Northwestern salamander

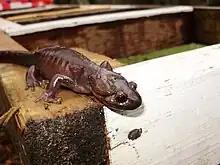
A Northwestern salamander found in Langley, British Columbia

The spotted forms occur in the northern portion of its range. A dividing line of 51°N latitude has been recognized between the two subspecies, with "A. g. decorticatum" occurring north of the line and "A. g. gracile" living to the south.